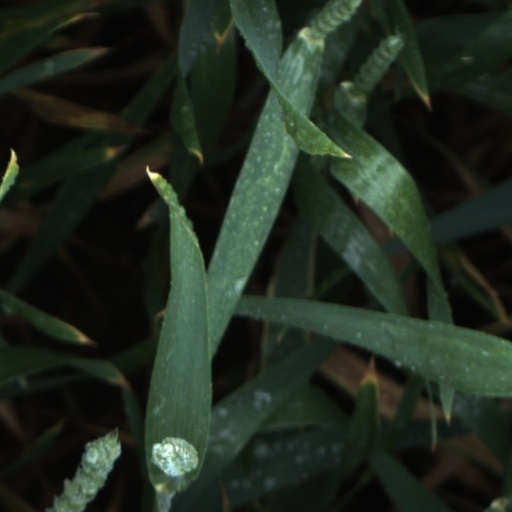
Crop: wheat